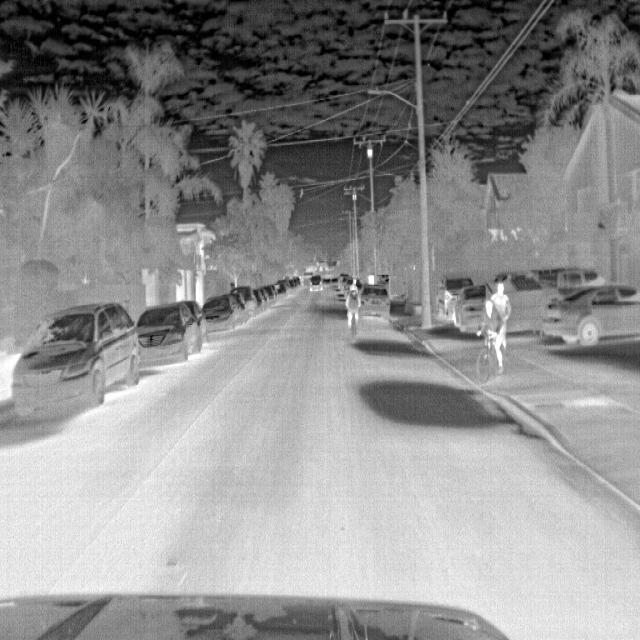
Detected objects:
label: person
label: person
label: person